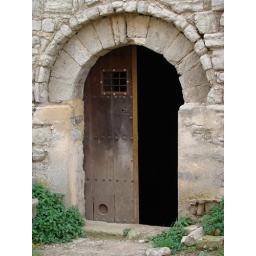
this was in a random castle ruin we explored. this door opened up into a huge chapel that we explored. very cool!